Graham Henderson (cultural entrepreneur)

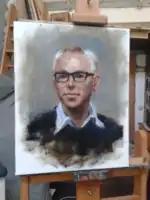
Portrait of Graham Henderson

Graham Henderson is a cultural entrepreneur based in London. He is best known for developing the arts organisation Poet in the City. In 2014 he launched a second arts organisation, the Rimbaud and Verlaine Foundation, committed to cross-arts commissioning and to championing a new funding model for the arts. Henderson has also been involved in many other arts-related initiatives including the development of a public art consultancy, the creation of an international arts network and a campaign to create a new investment fund for the arts.